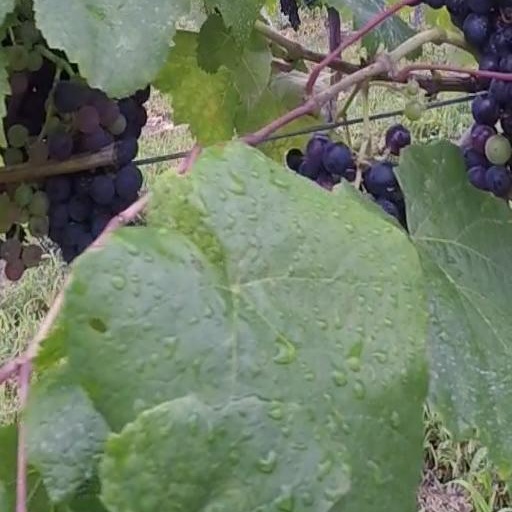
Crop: grape